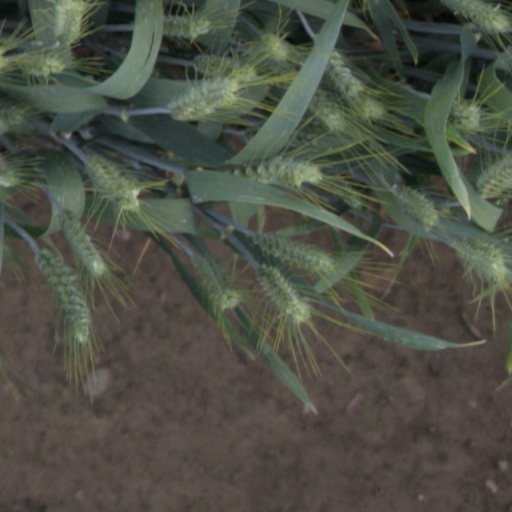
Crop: wheat